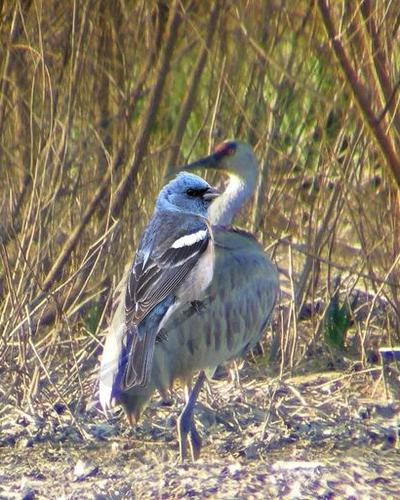
Bird species: Lazuli_Bunting
Bird type: landbird
Background: land